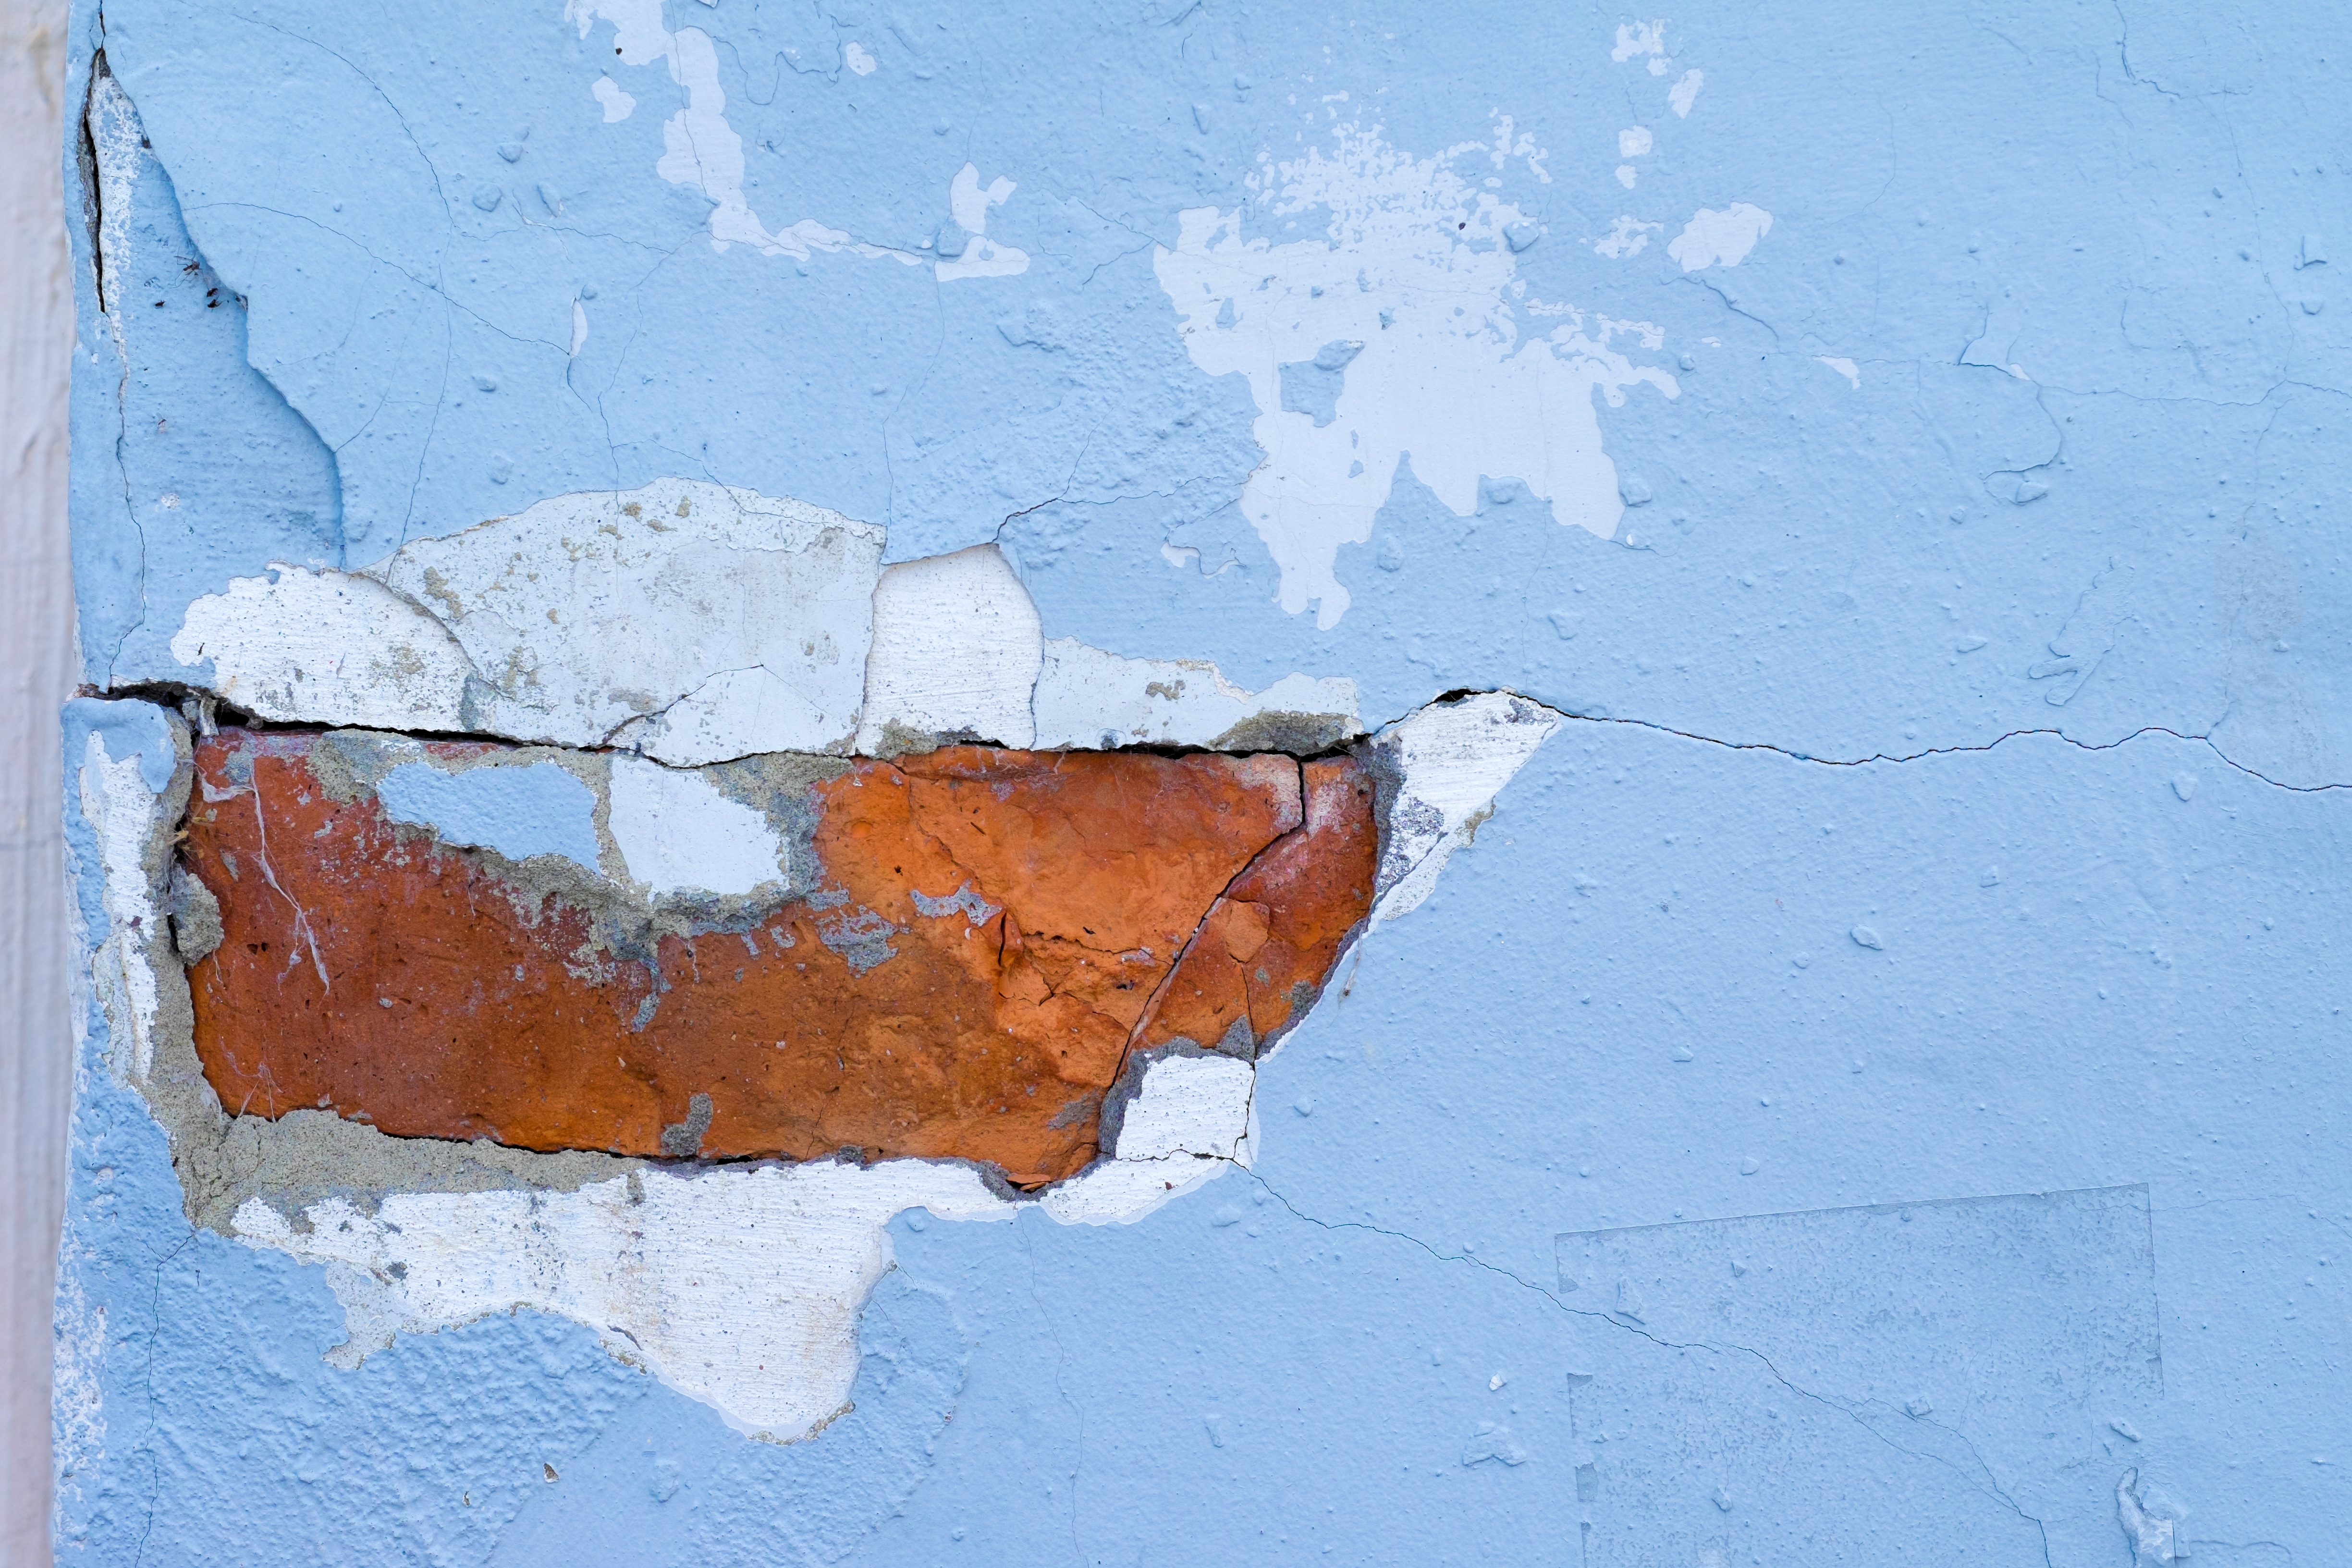
snow, winter, architecture, house, old, city, wall, ice, construction, reflection, color, paint, grunge, blue, brick, material, concrete, painting, cracked, block, art, fortress, background, design, shabby, cement, barrier, shape, obstacle, freezing, element, solid, wall house, deadlock, wall building, the fa ade of the, old wall, watercolor paint, blue background, acrylic paint, concrete background, zasharpanny